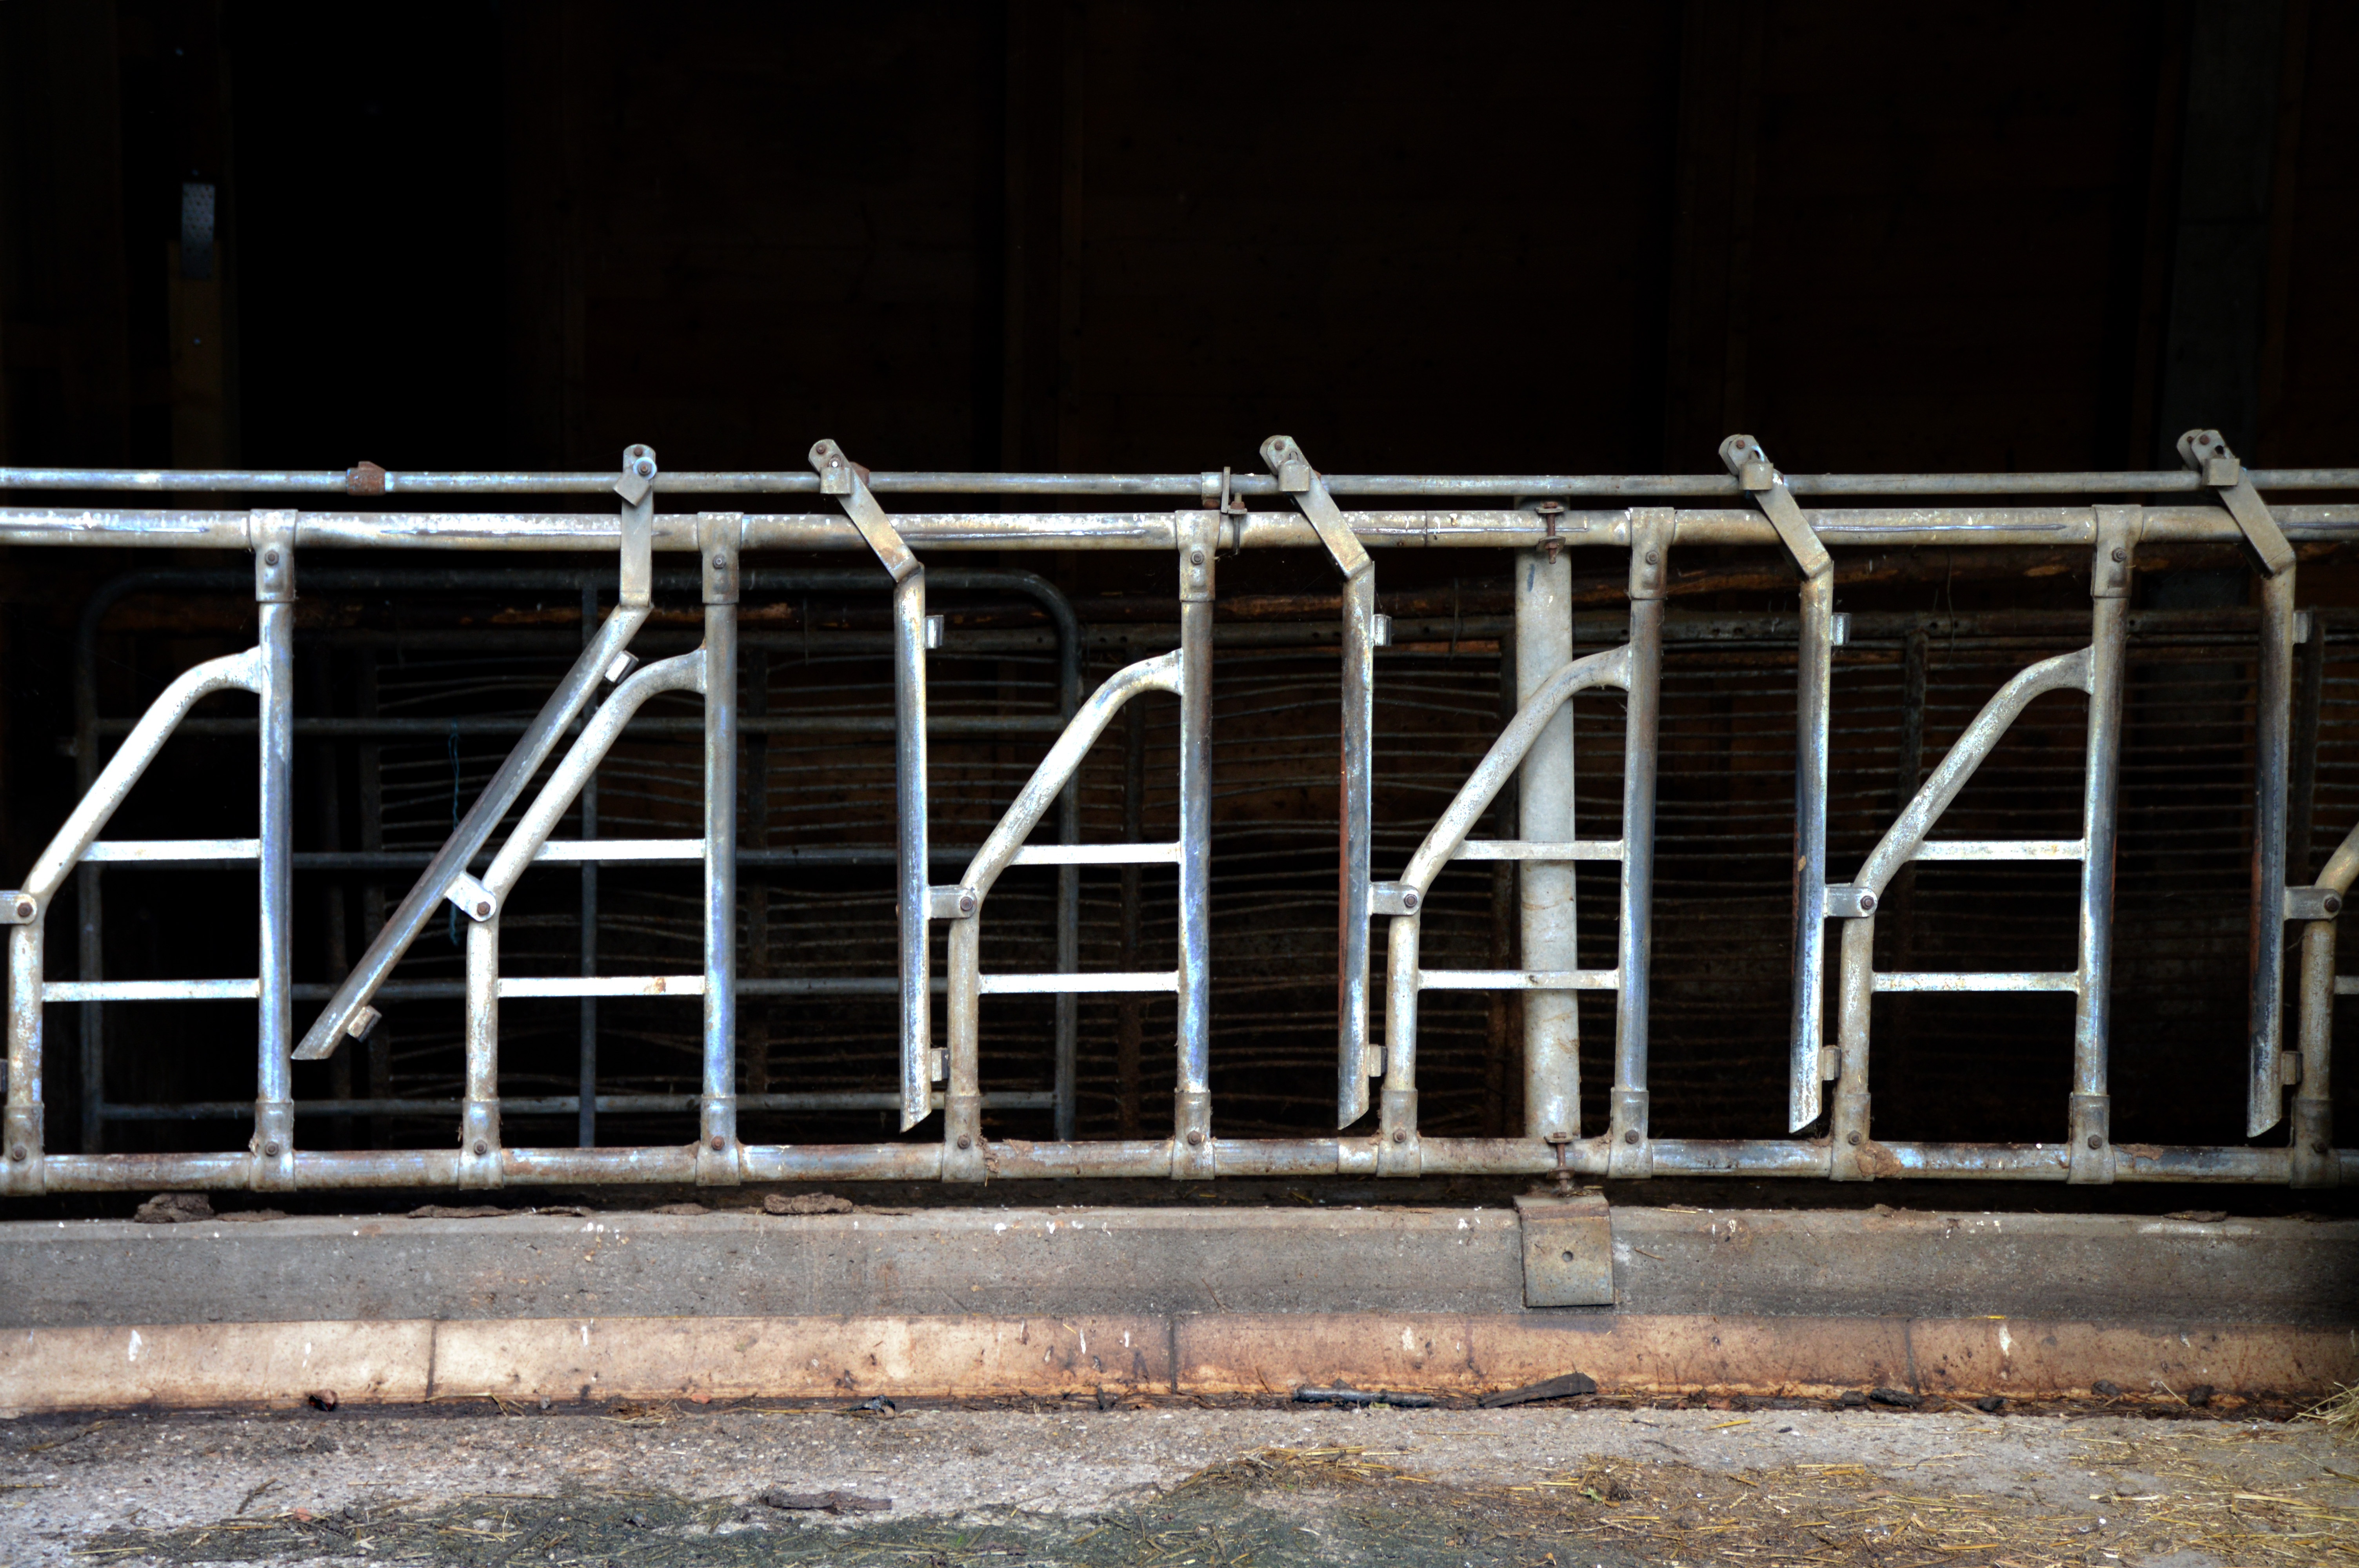
abstract, structure, farm, window, cattle, agriculture, stadium, handrail, design, stall, animals, graphic, bio, material collection, rearing, entity, animal husbandry, food flu, factory farming, sport venue